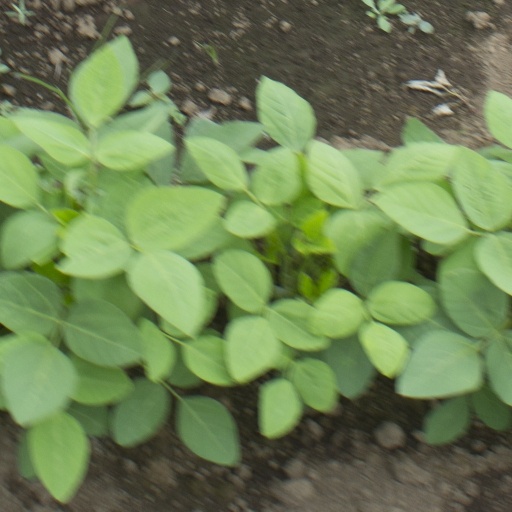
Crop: soybean